Martin J. Schreiber

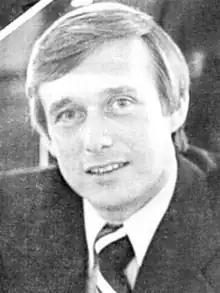
Schreiber in 1977

Martin James Schreiber (born April 8, 1939) is an American politician, publisher, author, and lobbyist who served as the 38th lieutenant governor of Wisconsin from 1971 to 1977, and (following the resignation of Patrick Lucey) as the 39th governor of Wisconsin from 1977 to 1979. Schreiber has become an advocate on issues related to Alzheimer's disease and dementia.